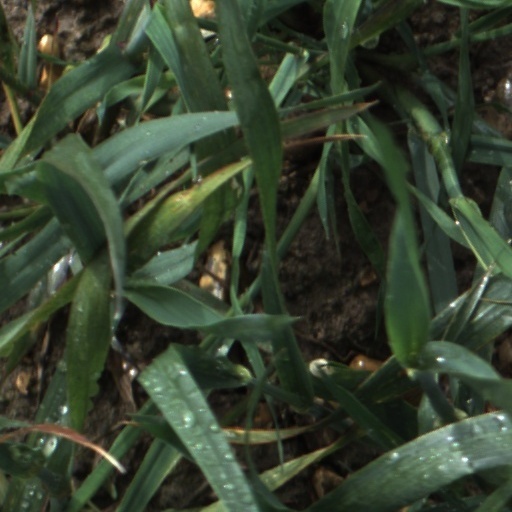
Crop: wheat